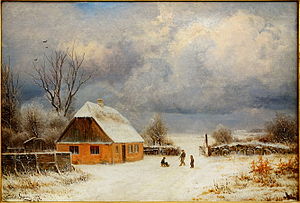
Frits Nordahl Grove
1873
"Peter Frederik ""Frits"" Nordahl Grove var en dansk landskabsmaler og litograf, sønnesøn af Carl Frederik Grove.